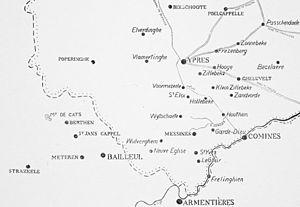
La première bataille de Messines a lieu du 12 octobre au 2 novembre 1914 pendant la Première Guerre mondiale. Elle oppose les troupes de Sir John French à la VIᵉ armée allemande. Cette bataille fait partie de la dernière étape de la guerre de mouvement, appelée « course à la mer ».